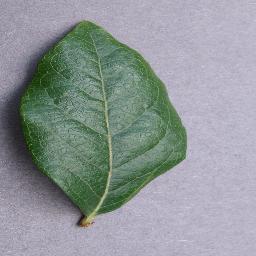
Label: Blueberry___healthy